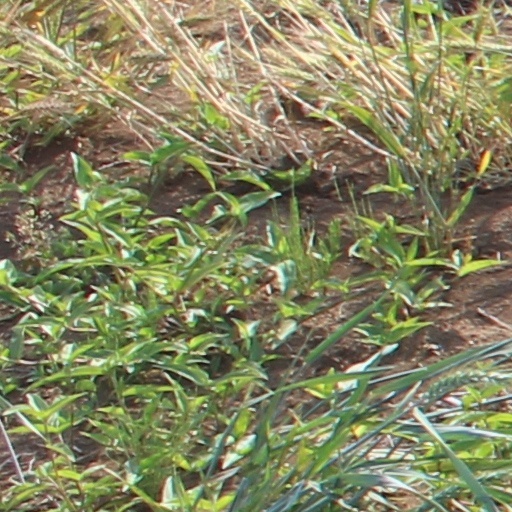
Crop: wheat